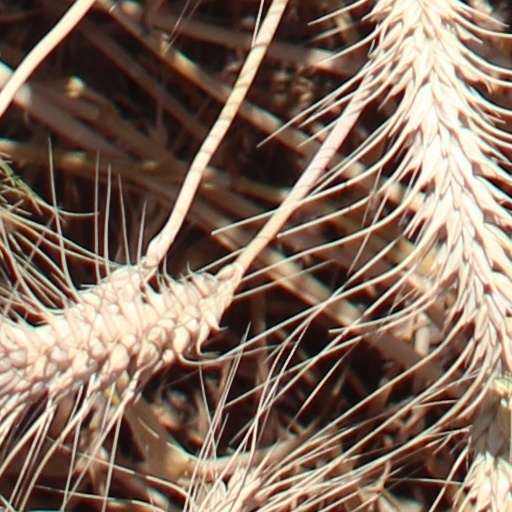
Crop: wheat